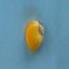
Maize quality: Good